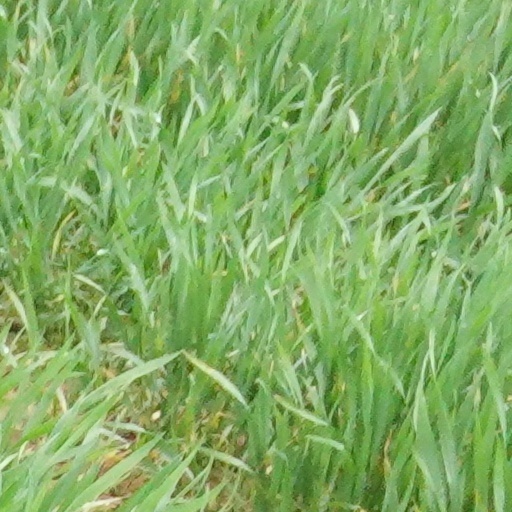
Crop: wheat